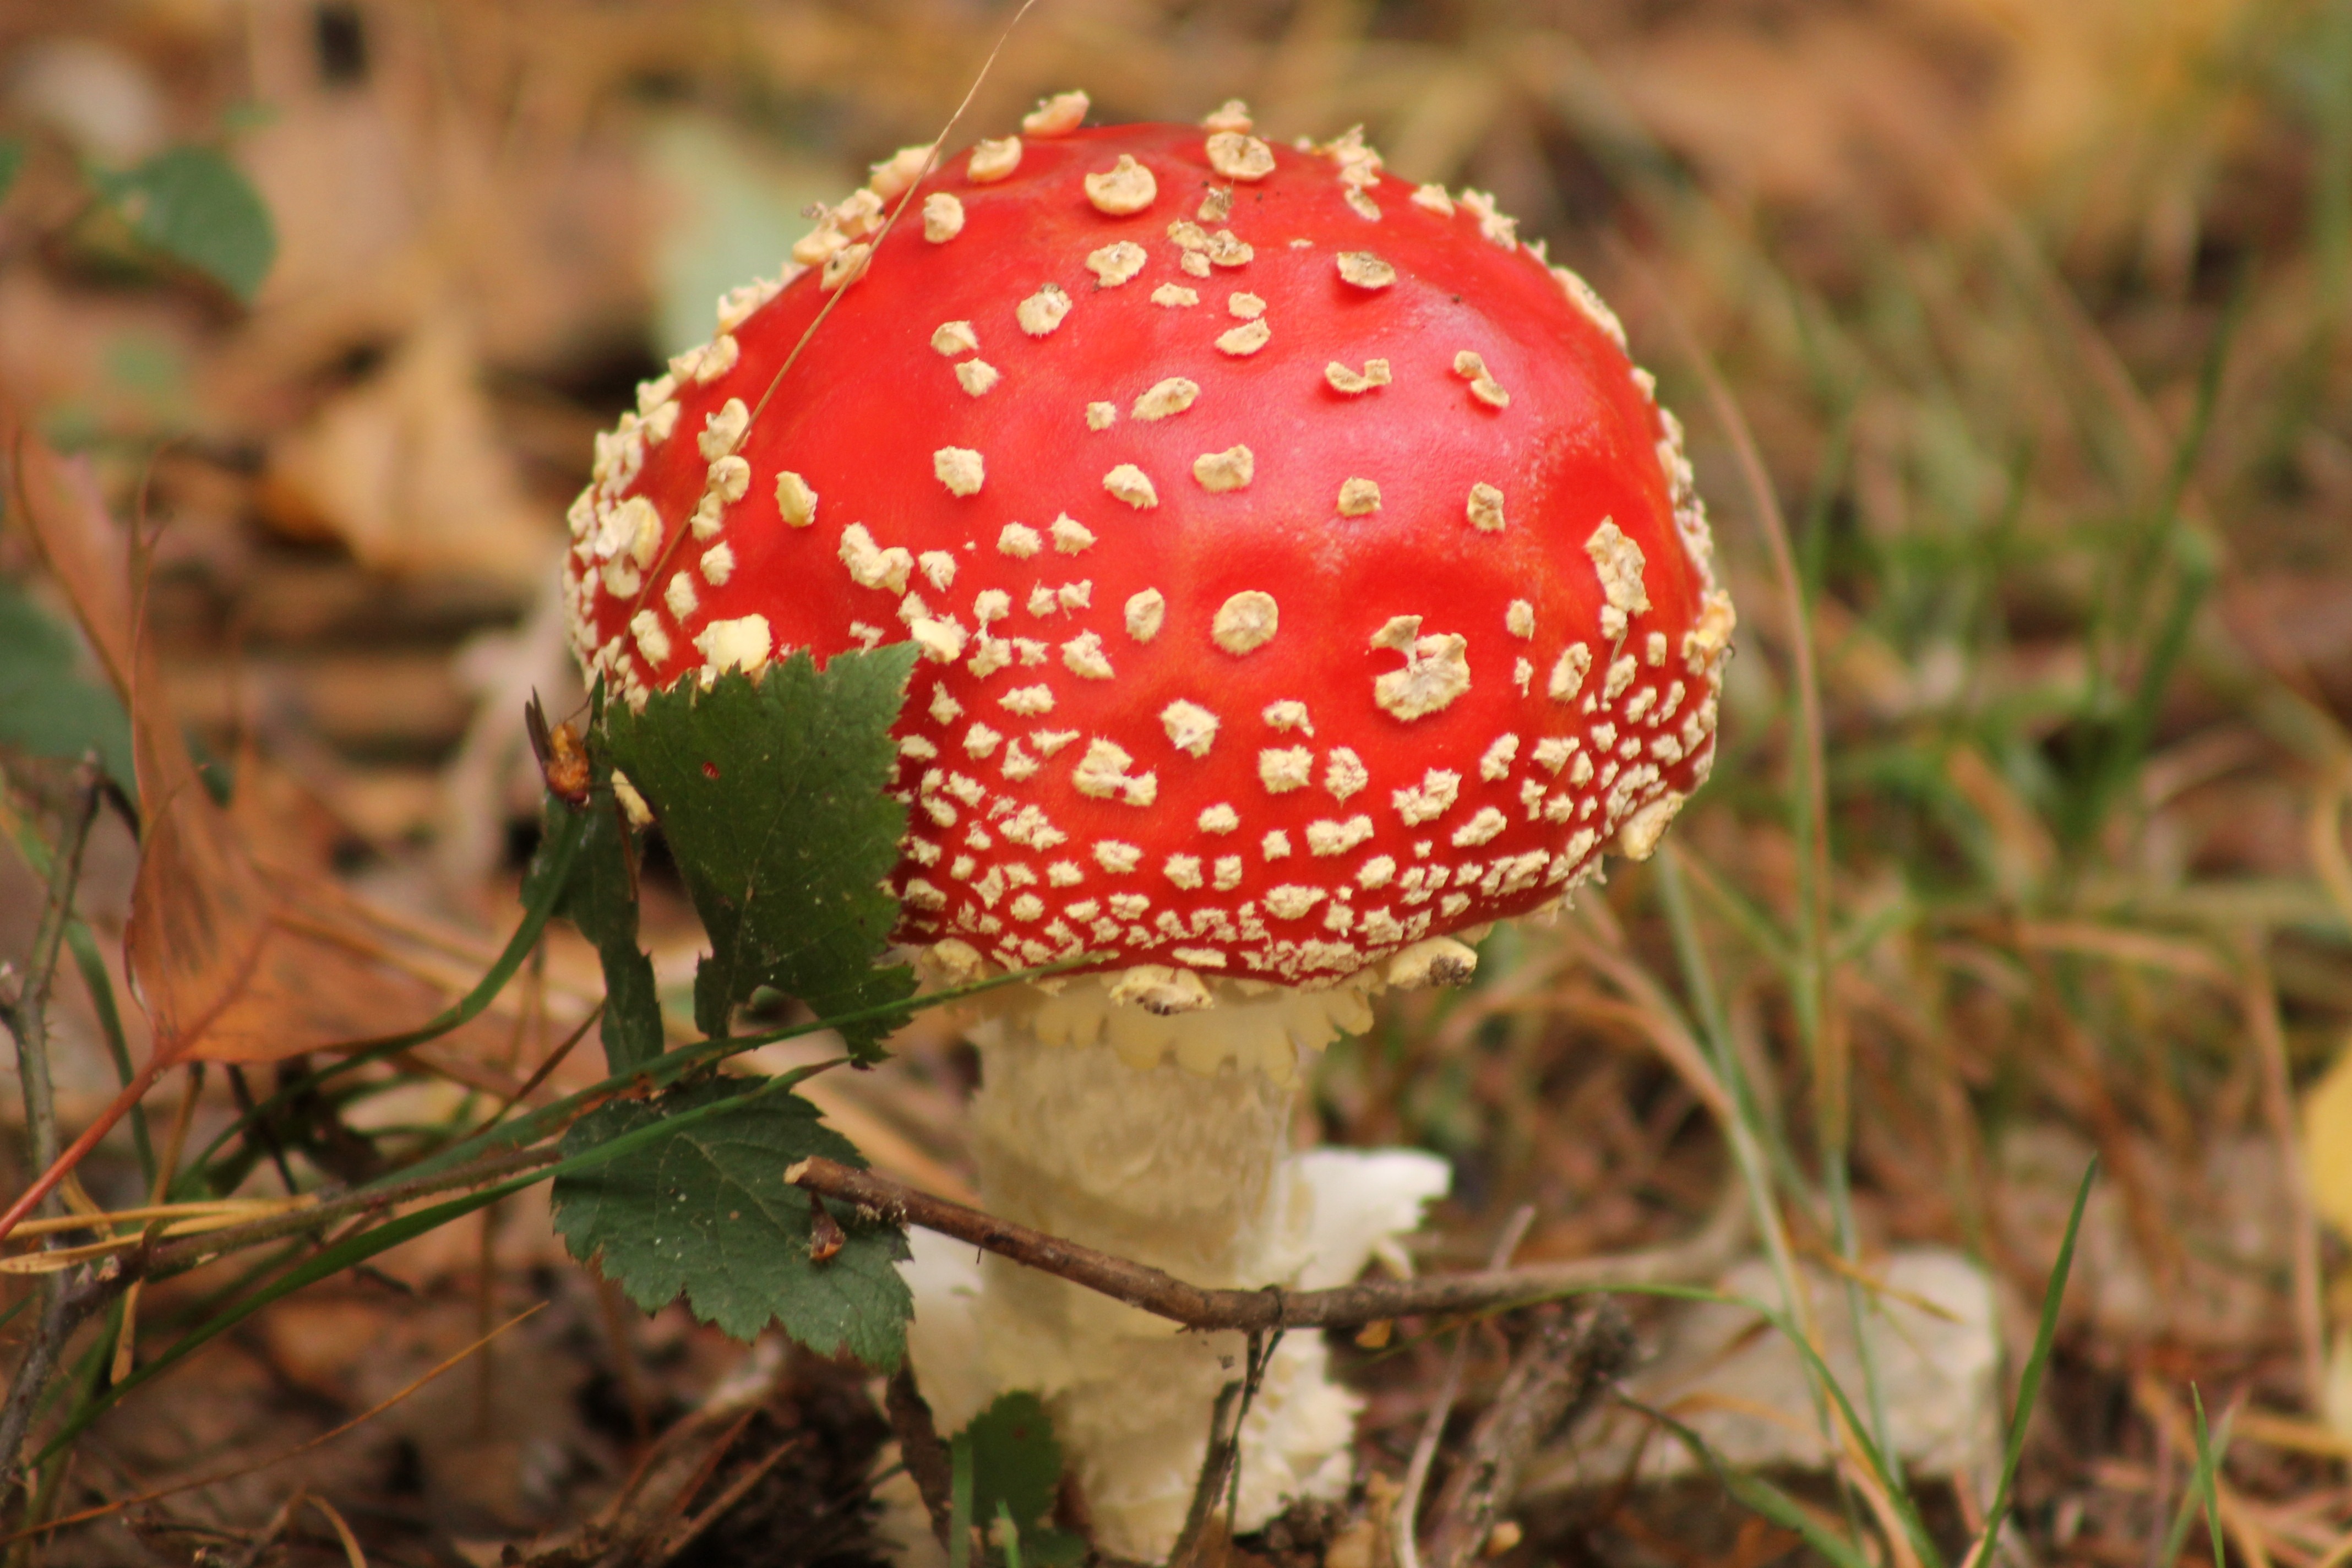
nature, grass, flower, red, small, autumn, botany, mushroom, flora, fungus, mushrooms, fly agaric, agaric, bolete, macro photography, red mushroom, edible mushroom, medicinal mushroom